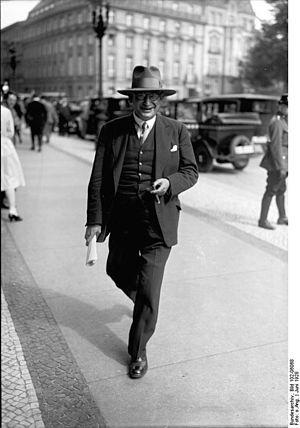
Georg Bernhard est un journaliste et écrivain allemand, qui a lutté contre le nazisme. D'origine juive et contraint à fuir l’Allemagne en 1933, il fut le fondateur d'un grand titre de la presse d’opinion allemande en exil, le Pariser Tageblatt.